John W. Shute

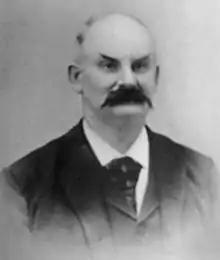
Shute in 1903

John Wright Shute (February 17, 1840 – March 19, 1922) was an American banker in the state of Oregon. He was the founder of the first bank in Washington County, Oregon, and both Shute Park and Shute Road in Hillsboro, Oregon, are his namesakes.